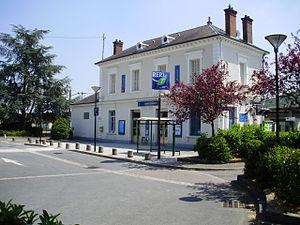
Gare de Saint-Chéron, Essonne, France
Saint-Chéron est une commune française située dans le département de l'Essonne en région Île-de-France.
La gare de Saint-Chéron est une gare ferroviaire française de la ligne de Brétigny à La Membrolle-sur-Choisille, située sur le territoire de la commune de Saint-Chéron, dans le département de l'Essonne en région Île-de-France.